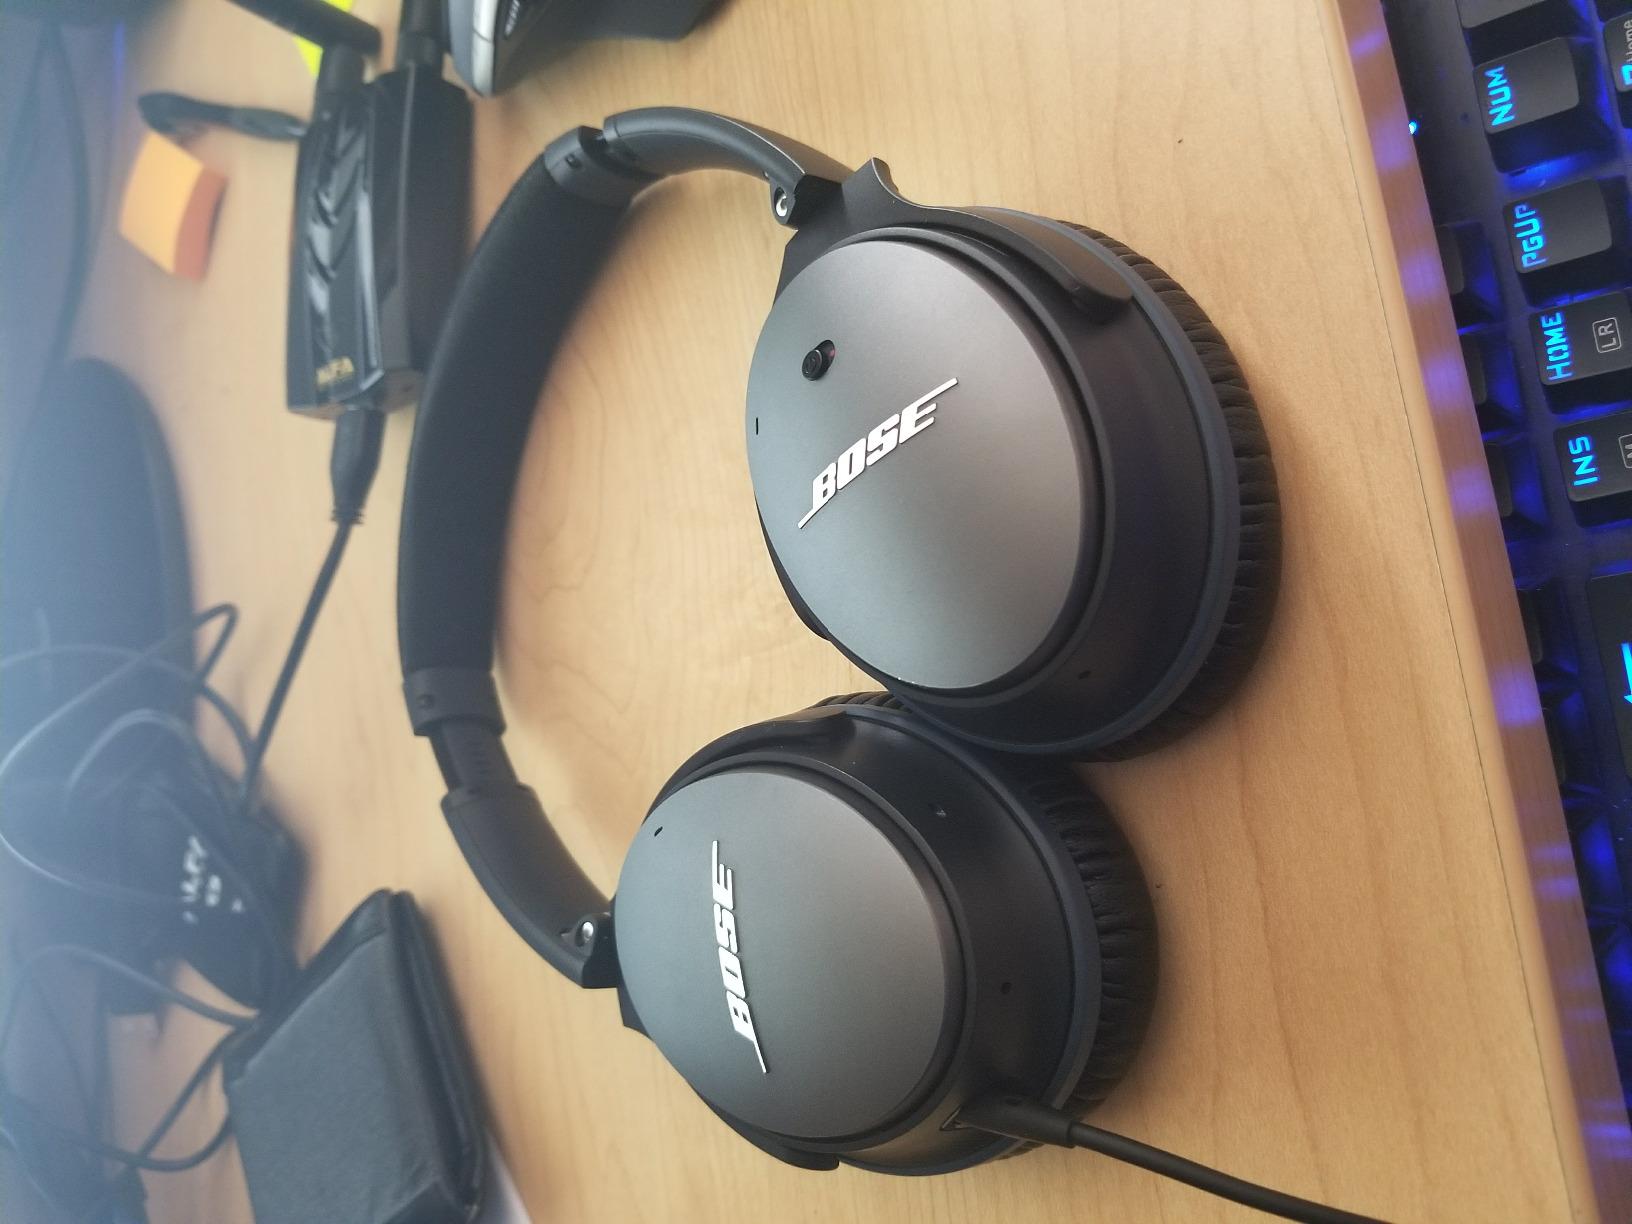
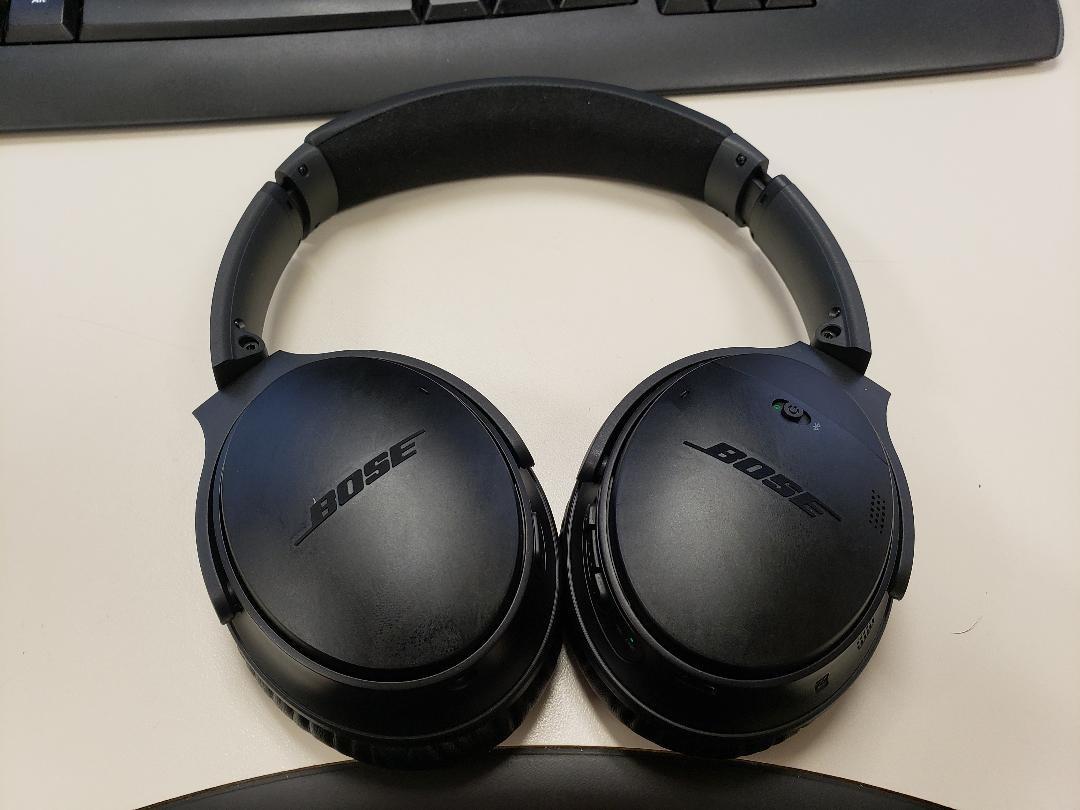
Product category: headphones
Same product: no